Riddick (film)

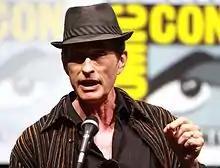
David Twohy promoting "Riddick" at the 2013 San Diego Comic-Con

Alonso Duralde of "TheWrap" gave the film a negative review, saying "If you were to make a comedy about an actor who makes cheesy sci-fi action movies, and you needed a hilarious clip of his work that underscored the awfulness of his output, just about any 30-second segment of "Riddick" would do the trick". Tom Huddleston of "Time Out" gave the film two out of five stars, saying "It's flavourless: the aliens are unscary and easily despatched, Vin's too silent to be interesting, and the other characters are either dull or offensive". Scott Foundas of "Variety" gave the film a positive review, saying "An improbable but very enjoyable sequel that recaptures much of the stripped-down intensity of Diesel and director David Twohy's franchise starter "Pitch Black"." Justin Lowe of "The Hollywood Reporter" gave the film a negative review, saying "Faithful to the template if not the spirit of previous installments, this flabby second sequel barely manages to advance "Riddick"s considerable personal mythology". Keith Staskiewicz of "Entertainment Weekly" gave the film a C+, saying "Twohy succeeds in staging moments both tense and funny, but they're fewer and farther between than one would hope, and the dialogue is served up with a heaping helping of cheese, especially when delivered in Diesel's low-frequency growl". In his review for "RogerEbert.com", Odie Henderson gave the film 2-1/2 stars, noting that "the absurd level of Riddick love is the film's most entertaining characteristic", and describing Dahl as "a super-butch lesbian who provides "Riddick" with naked boobs".